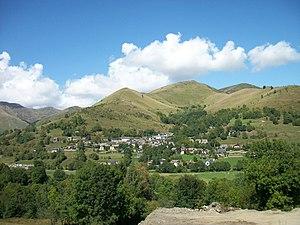
Village de Poubeau
Poubeau est une commune française située dans le département de la Haute-Garonne en région Occitanie.